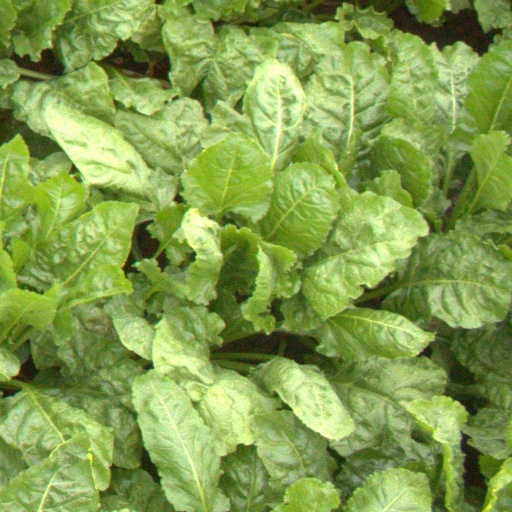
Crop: sugar beet